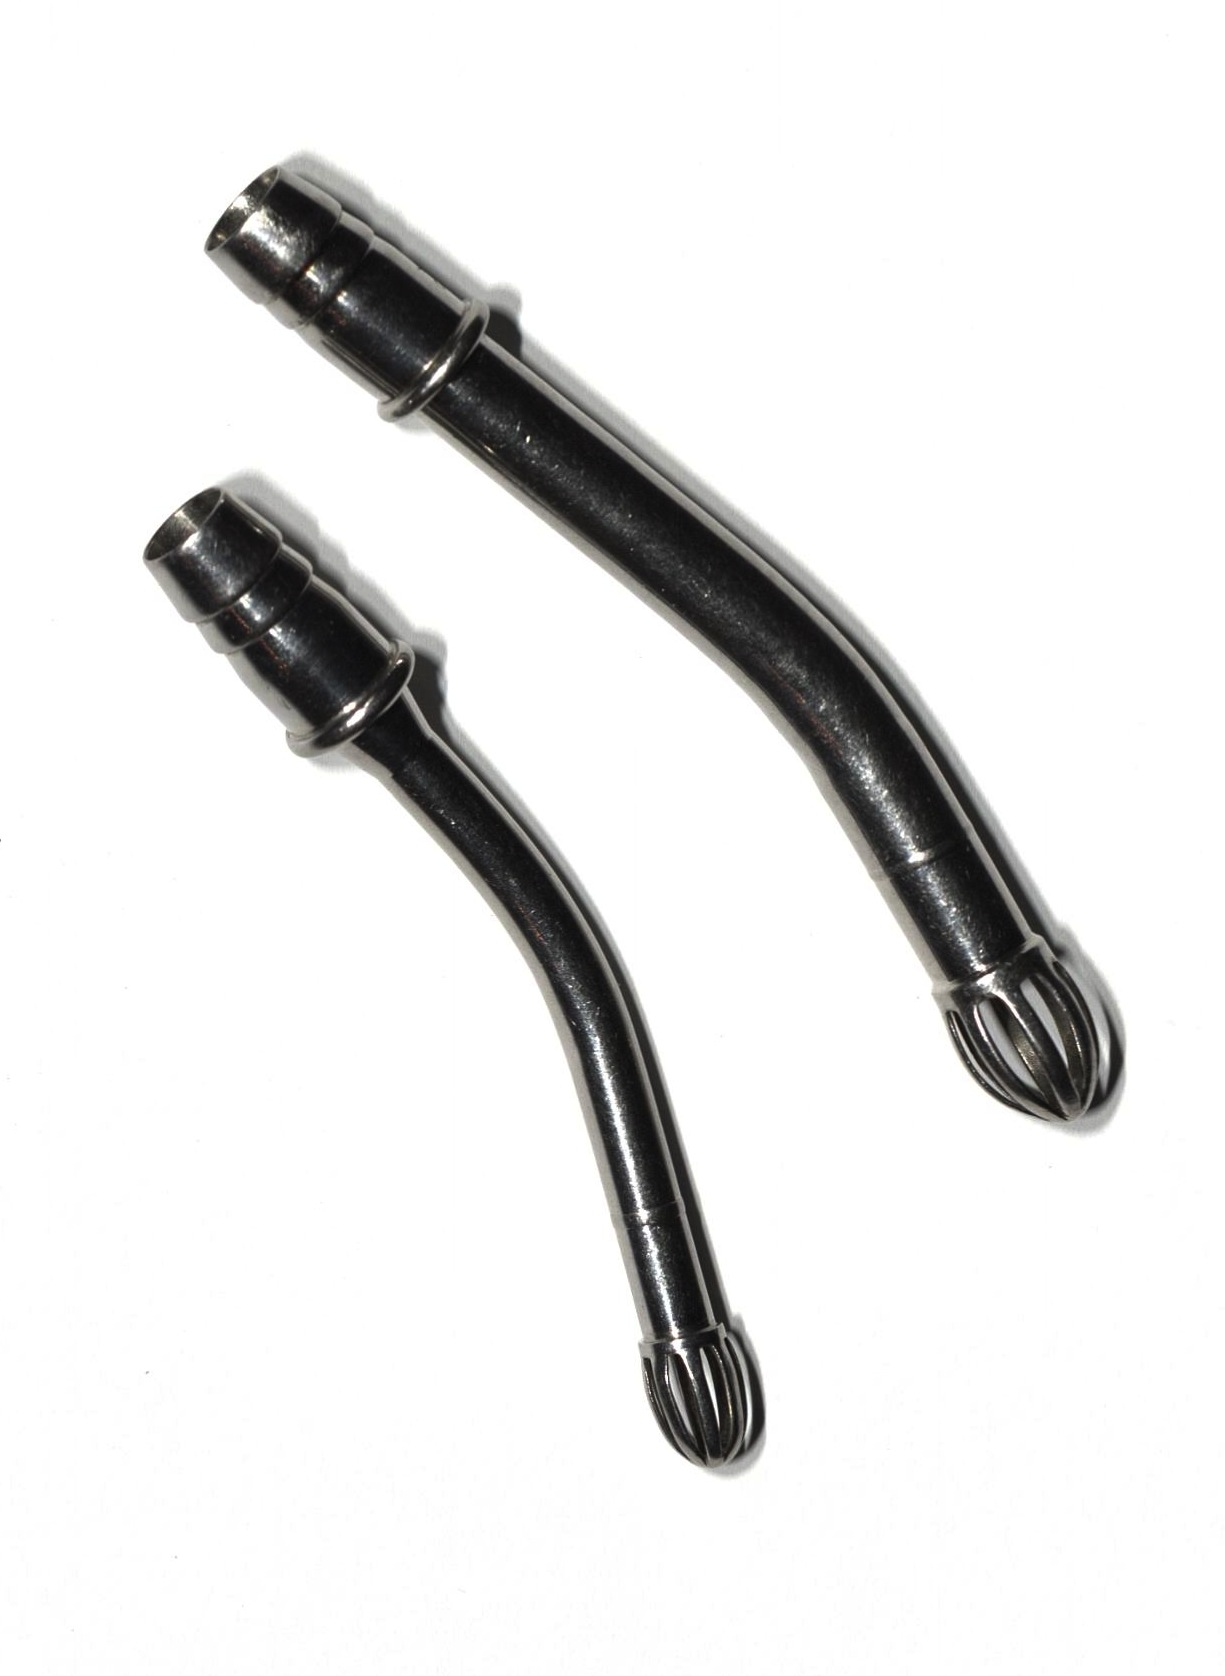
Metal end to attach to the veins in the first artificial heart in People's Poland produced in HCP Cegielski Poznan, monochrome black-and-white photograph
Specialty: implants
Anatomy: chest/thorax